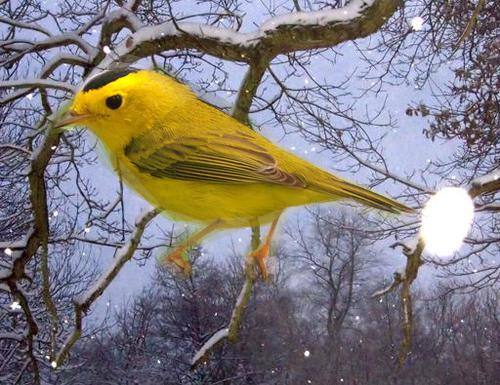
Bird species: Wilson_Warbler
Bird type: landbird
Background: land